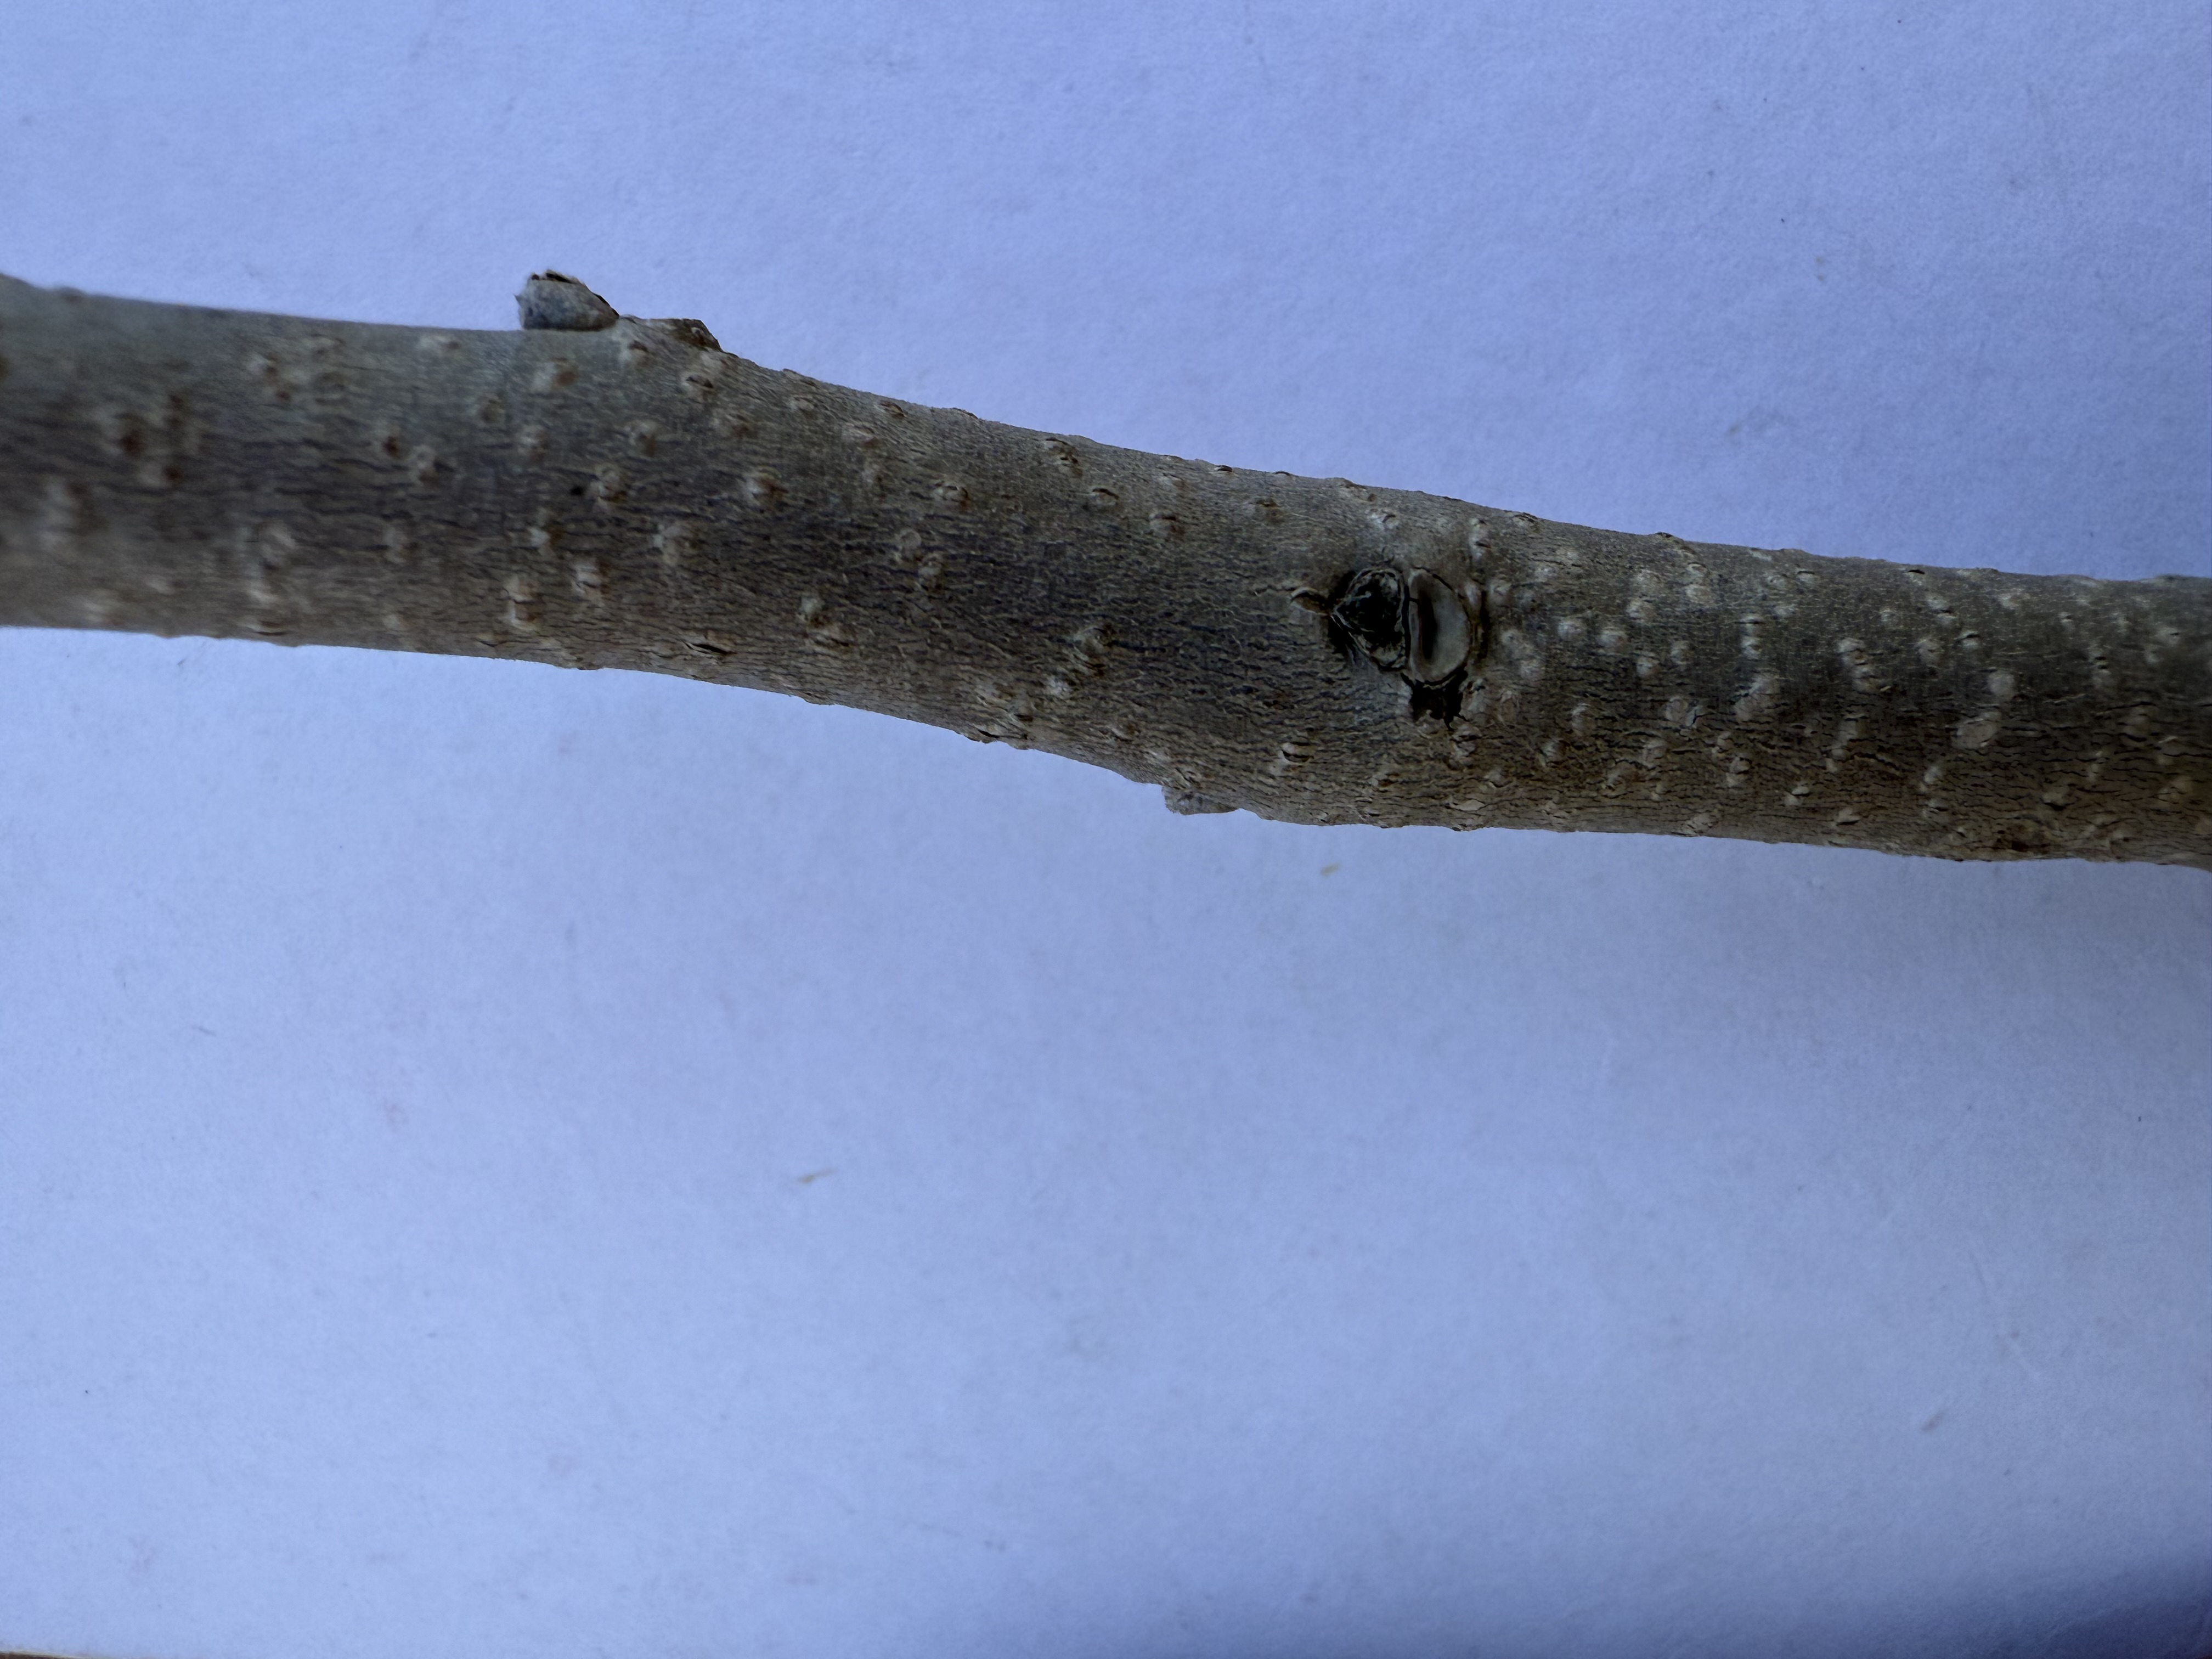
Variety: Chocolate Persimmon